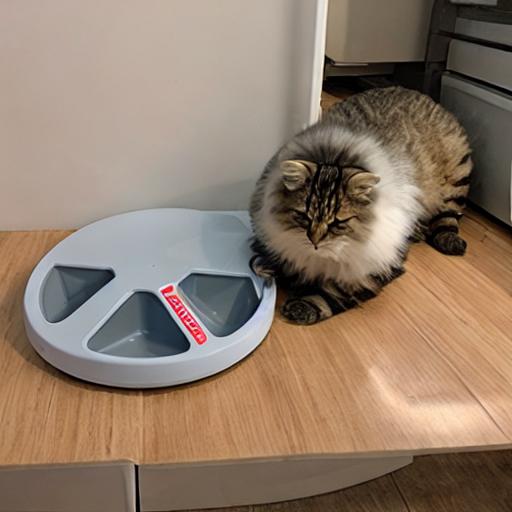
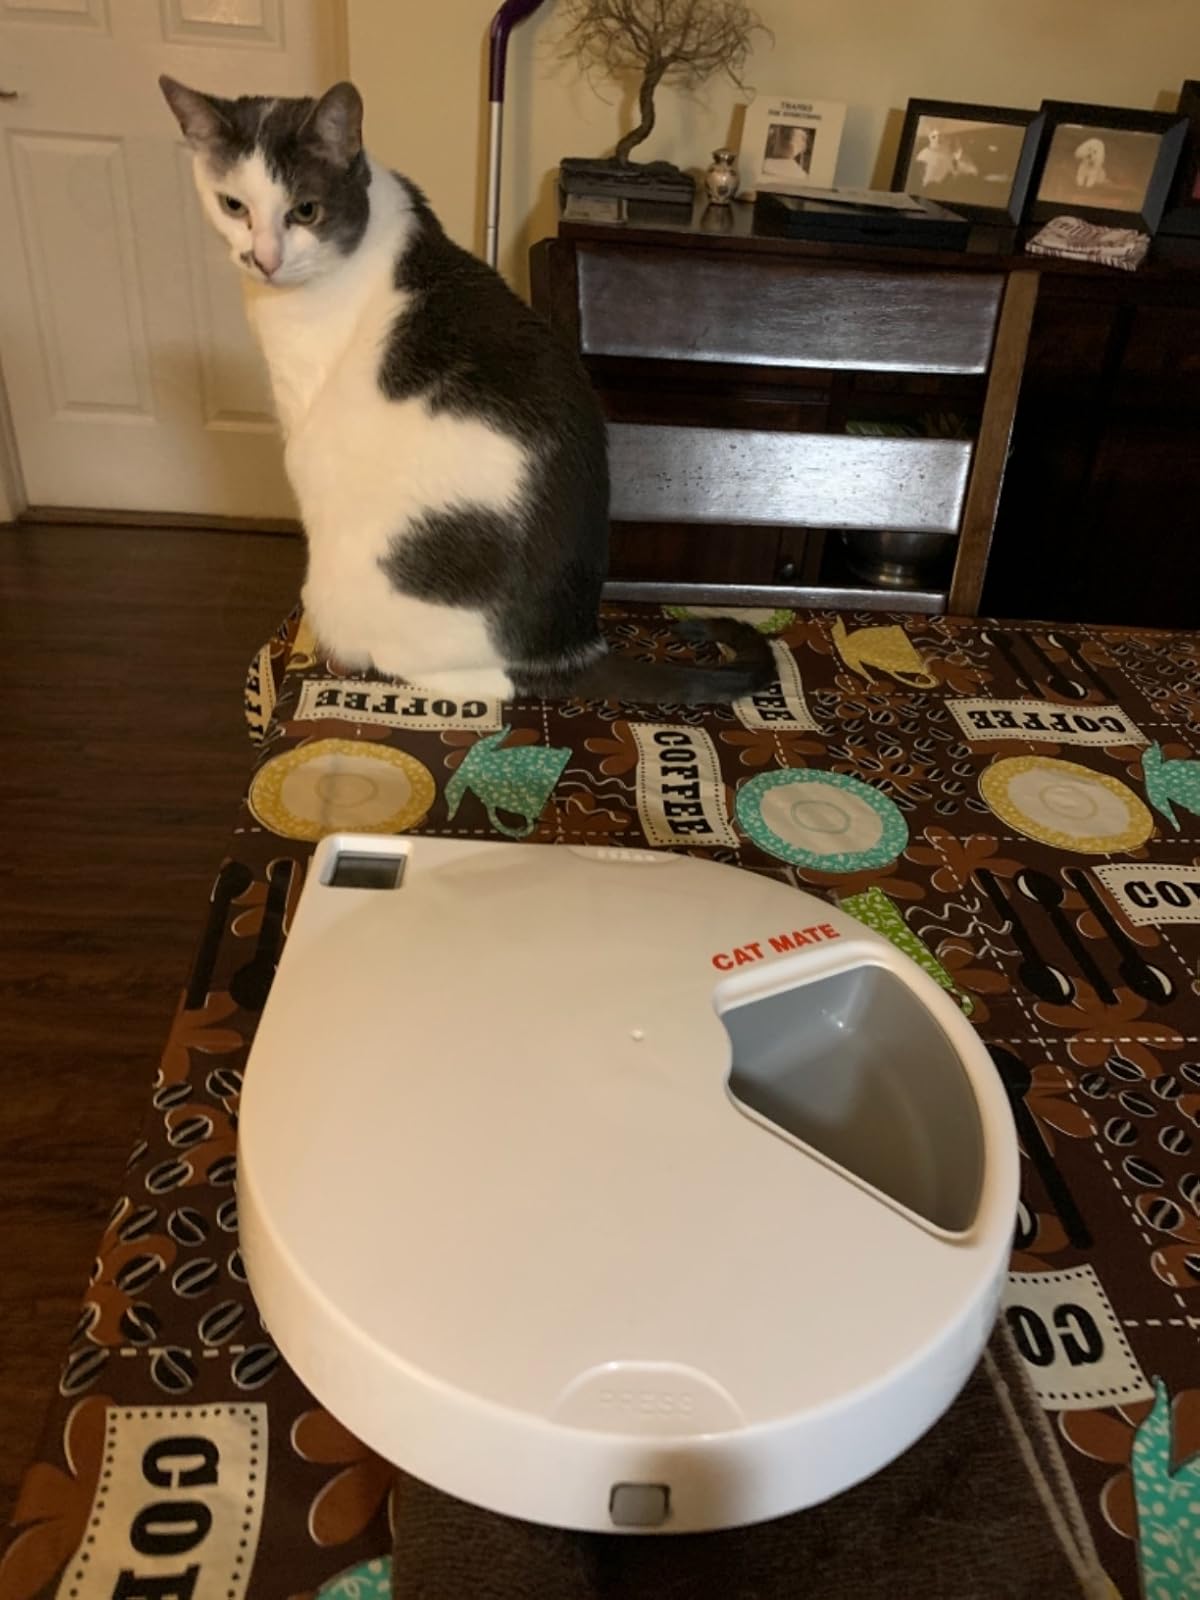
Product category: items_feeder
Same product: no